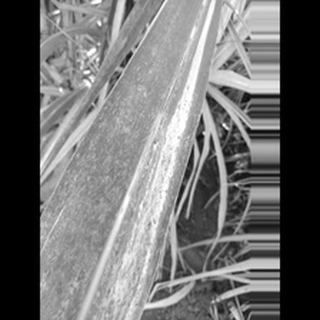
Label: sugarcane_rust